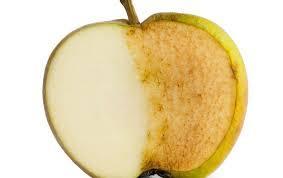
Label: apples